Armstrong Siddeley Cougar

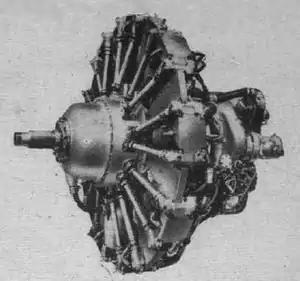

The Armstrong Siddeley Cougar was an aero engine developed by Armstrong Siddeley in 1945. The design was a departure from earlier Armstrong Siddeley engines in many ways, as the company's only nine-cylinder radial design. Although the engine was tested, it did not find an aircraft application and did not see production.